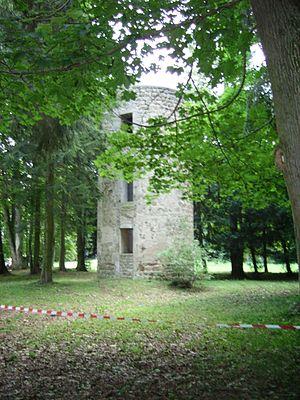
Tour de l'ancien château de Maubourg
"Le domaine de Maubourg, à mi-chemin entre Saint-Étienne et Le Puy-en-Velay, sur la commune de Saint-Maurice-de-Lignon, est le berceau d'une importante baronnie diocésaine du Velay à partir du XVIᵉ siècle, qui englobait également le château de La Tour et Sainte-Sigolène. L'importance du site tient, entre autres, à ce qu'il se situait sur une voie reliant Retournac sur les bords de la Loire à Saint-Pierre-de-Bœuf sur les rives du Rhône. ""L'allée historique"" qui mène à l'entrée principale du château est une infime partie de cette ancienne voie.